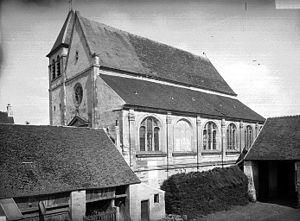
Vue de l'église depuis le sud (cour de ferme normalement inaccessible au public).
L'église Saint-Martin est une église catholique paroissiale située à Mareil-en-France, en France. De l'extérieur, seuls le clocher et la façade occidentale du milieu du XIXᵉ siècle sont visibles depuis le domaine public, et dénués d'intérêt. Tout le reste de l'église a été édifié pendant une unique campagne de construction au début du dernier quart du XVIᵉ siècle, et séduit par l'homogénéité et la qualité de son architecture Renaissance. L'ordonnancement et la sculpture monumentale portent la signature artistique du maître-maçon Nicolas de Saint-Michel, de Luzarches, et montrent une ressemblance frappante avec l'église Saint-Martin d'Attainville. À l'instar de toutes les autres églises bâties par le même architecte, le voûtement d'ogives et la disposition générale sont hérités de l'architecture gothique, mais si l'on ne regarde que les supports, l'on pourrait se croire dans un édifice antique. Ce qui distingue l'église de Mareil-en-France est son plan exceptionnel avec déambulatoire complet, sans chapelles rayonnantes, mais avec une enfilade de chapelles peu profondes tout autour de l'église, grâce à des contreforts tournés vers l'intérieur.